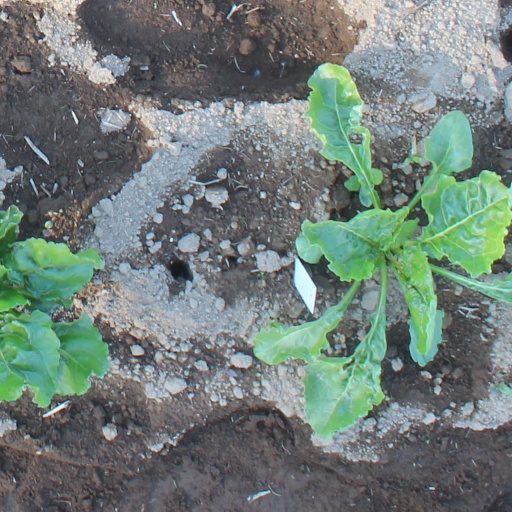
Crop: sugar beet